Peñas de Cabrera

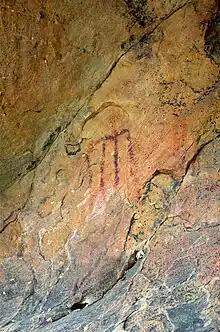
Rock and cave paintings

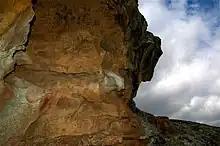
Rock and cave paintings.

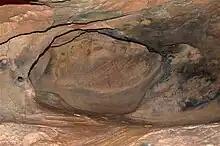
Rock and cave paintings.

Rock and cave paintings.

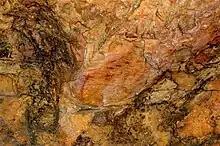
Rock and cave paintings.

The rock and cave art is found in shelters made of sandstone. The paintings, of symbolic character, appear in twenty-five of these shelters and date from the post-Paleolithic era. Within their complex designs, one finds isolated patterns grouped together. The designs were produced with different shades of red mainly using the fingers. Anthropomorphic shapes predominate and were represented in a variety of ways, some with added elements showing headdresses, costumes, weapons, etc. The painted objects themselves are also varied and remain characteristic of these displays; they comprise arrangements which are circular, branched, bi-triangular, quadrangular, braided, comb-like and ocular.